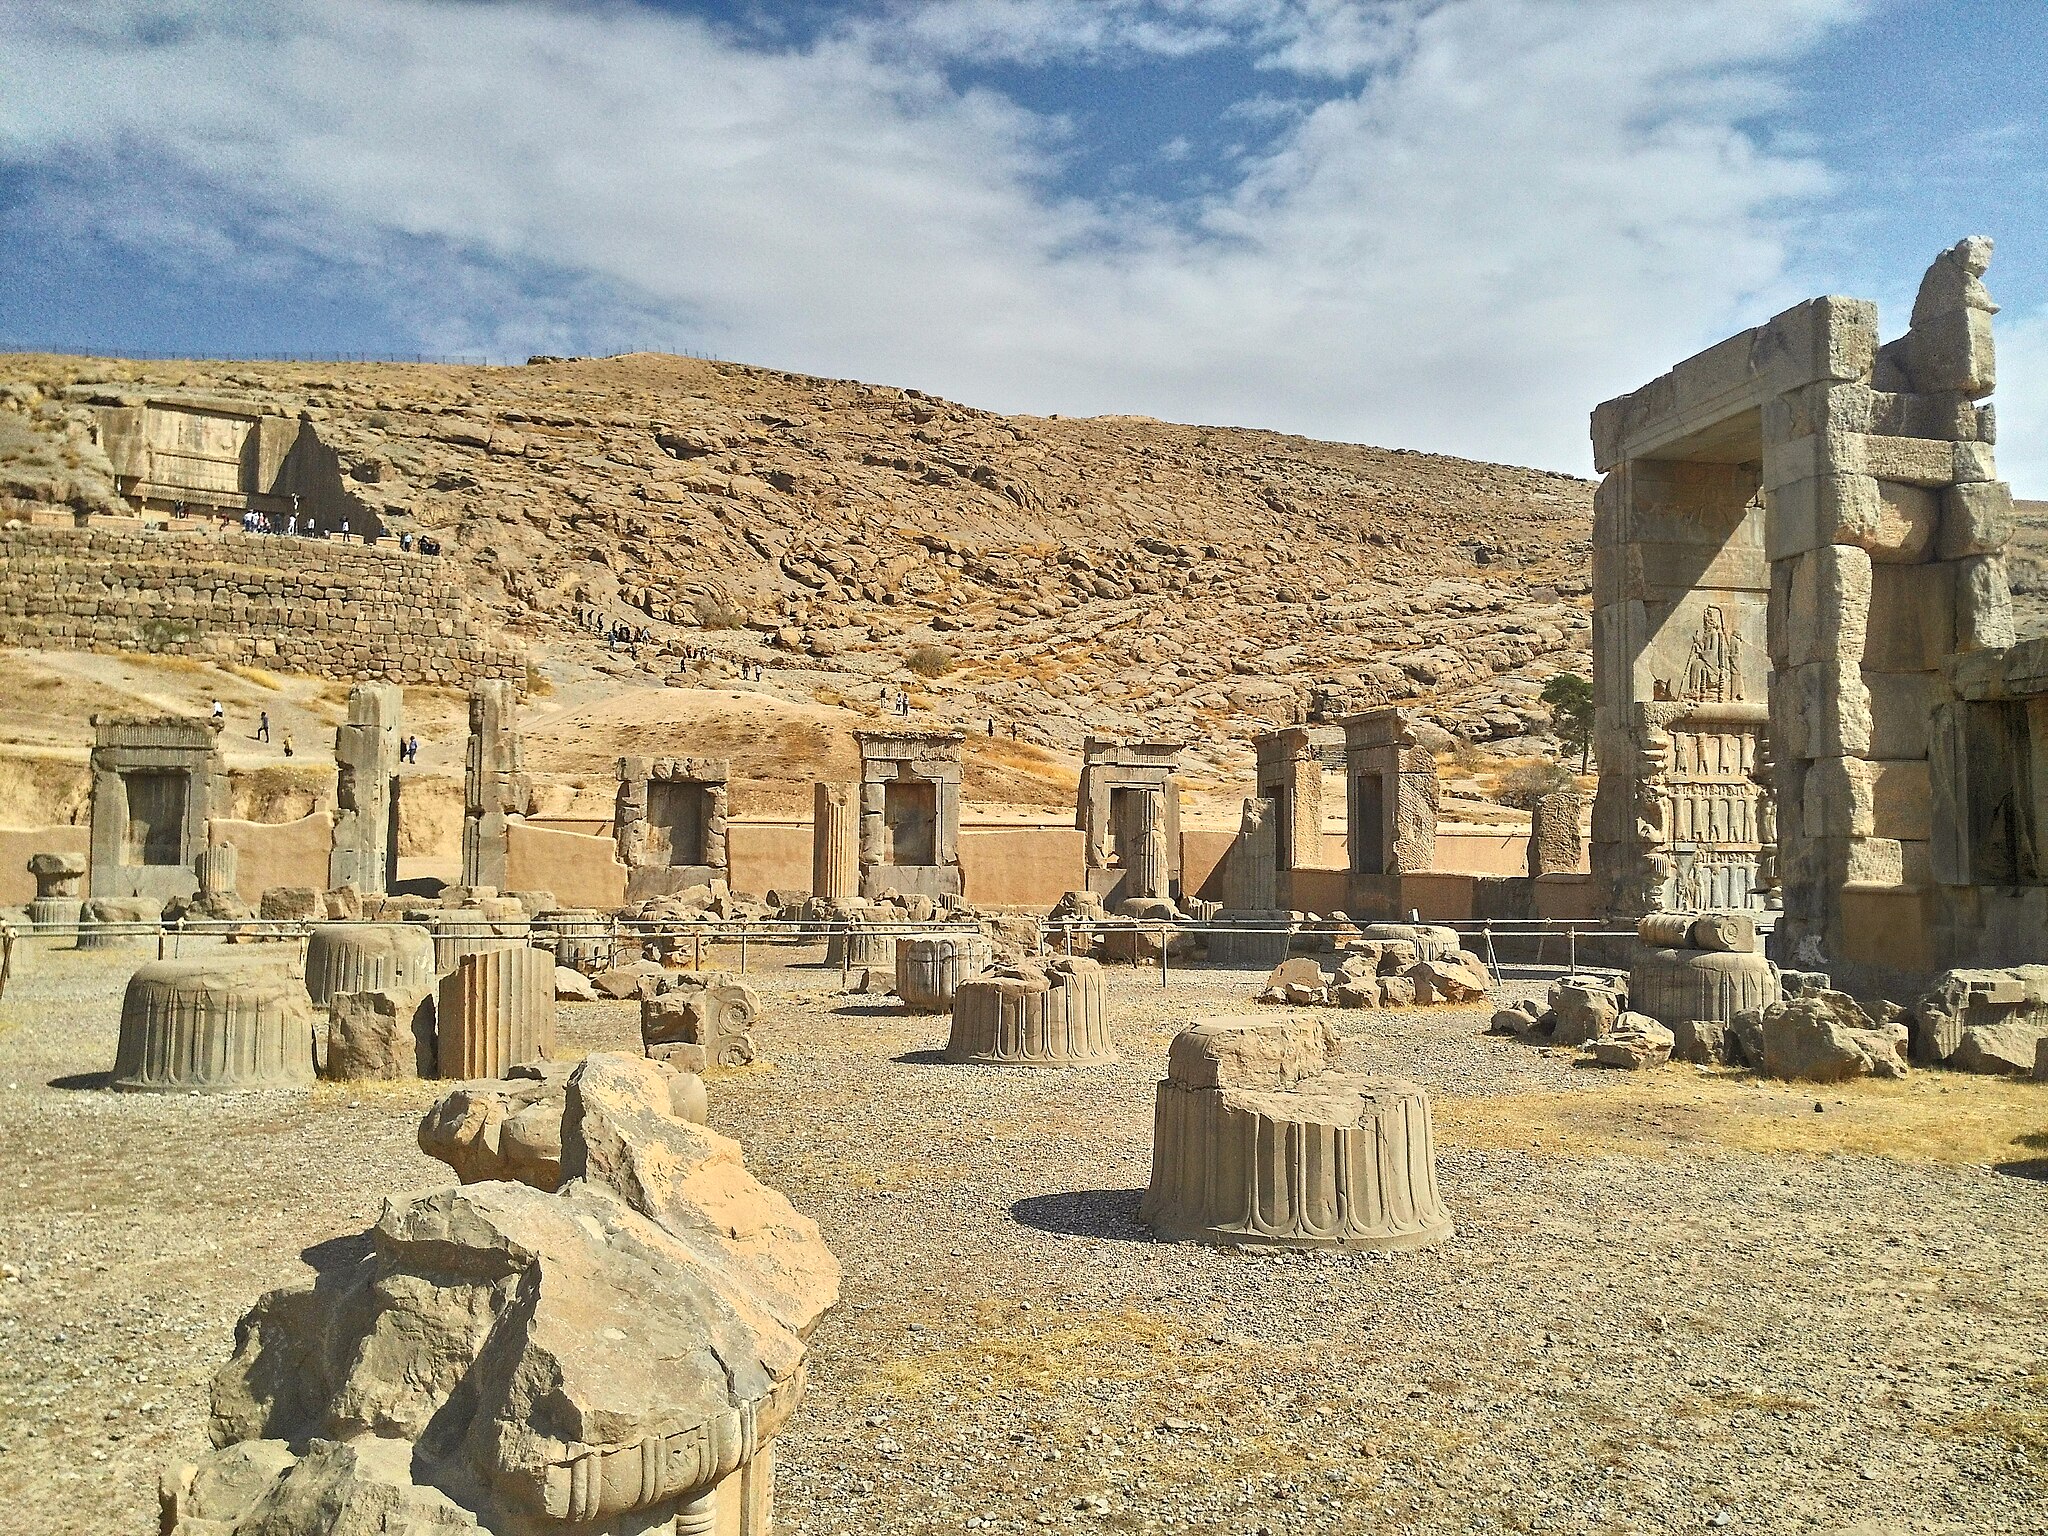
Title: Persepolis3 Shiraz Iran MojtabaValipour
Date: 2015-10-30 12:16:00
Categories: Hall of hundred columns, Images from Wiki Loves Monuments 2018, Self-published work, Cultural heritage monuments in Iran with known IDs, Uploaded via Campaign:wlm-ir, Images from Wiki Loves Monuments in Marvdasht, 2015 in Persepolis, Images from Wiki Loves Monuments 2018 in Iran, Iran photographs taken on 2015-10-30, Southern portals of Hall of hundred columns, Taken with ASUS PadFone, Remote views of Artaxerxes III Tomb